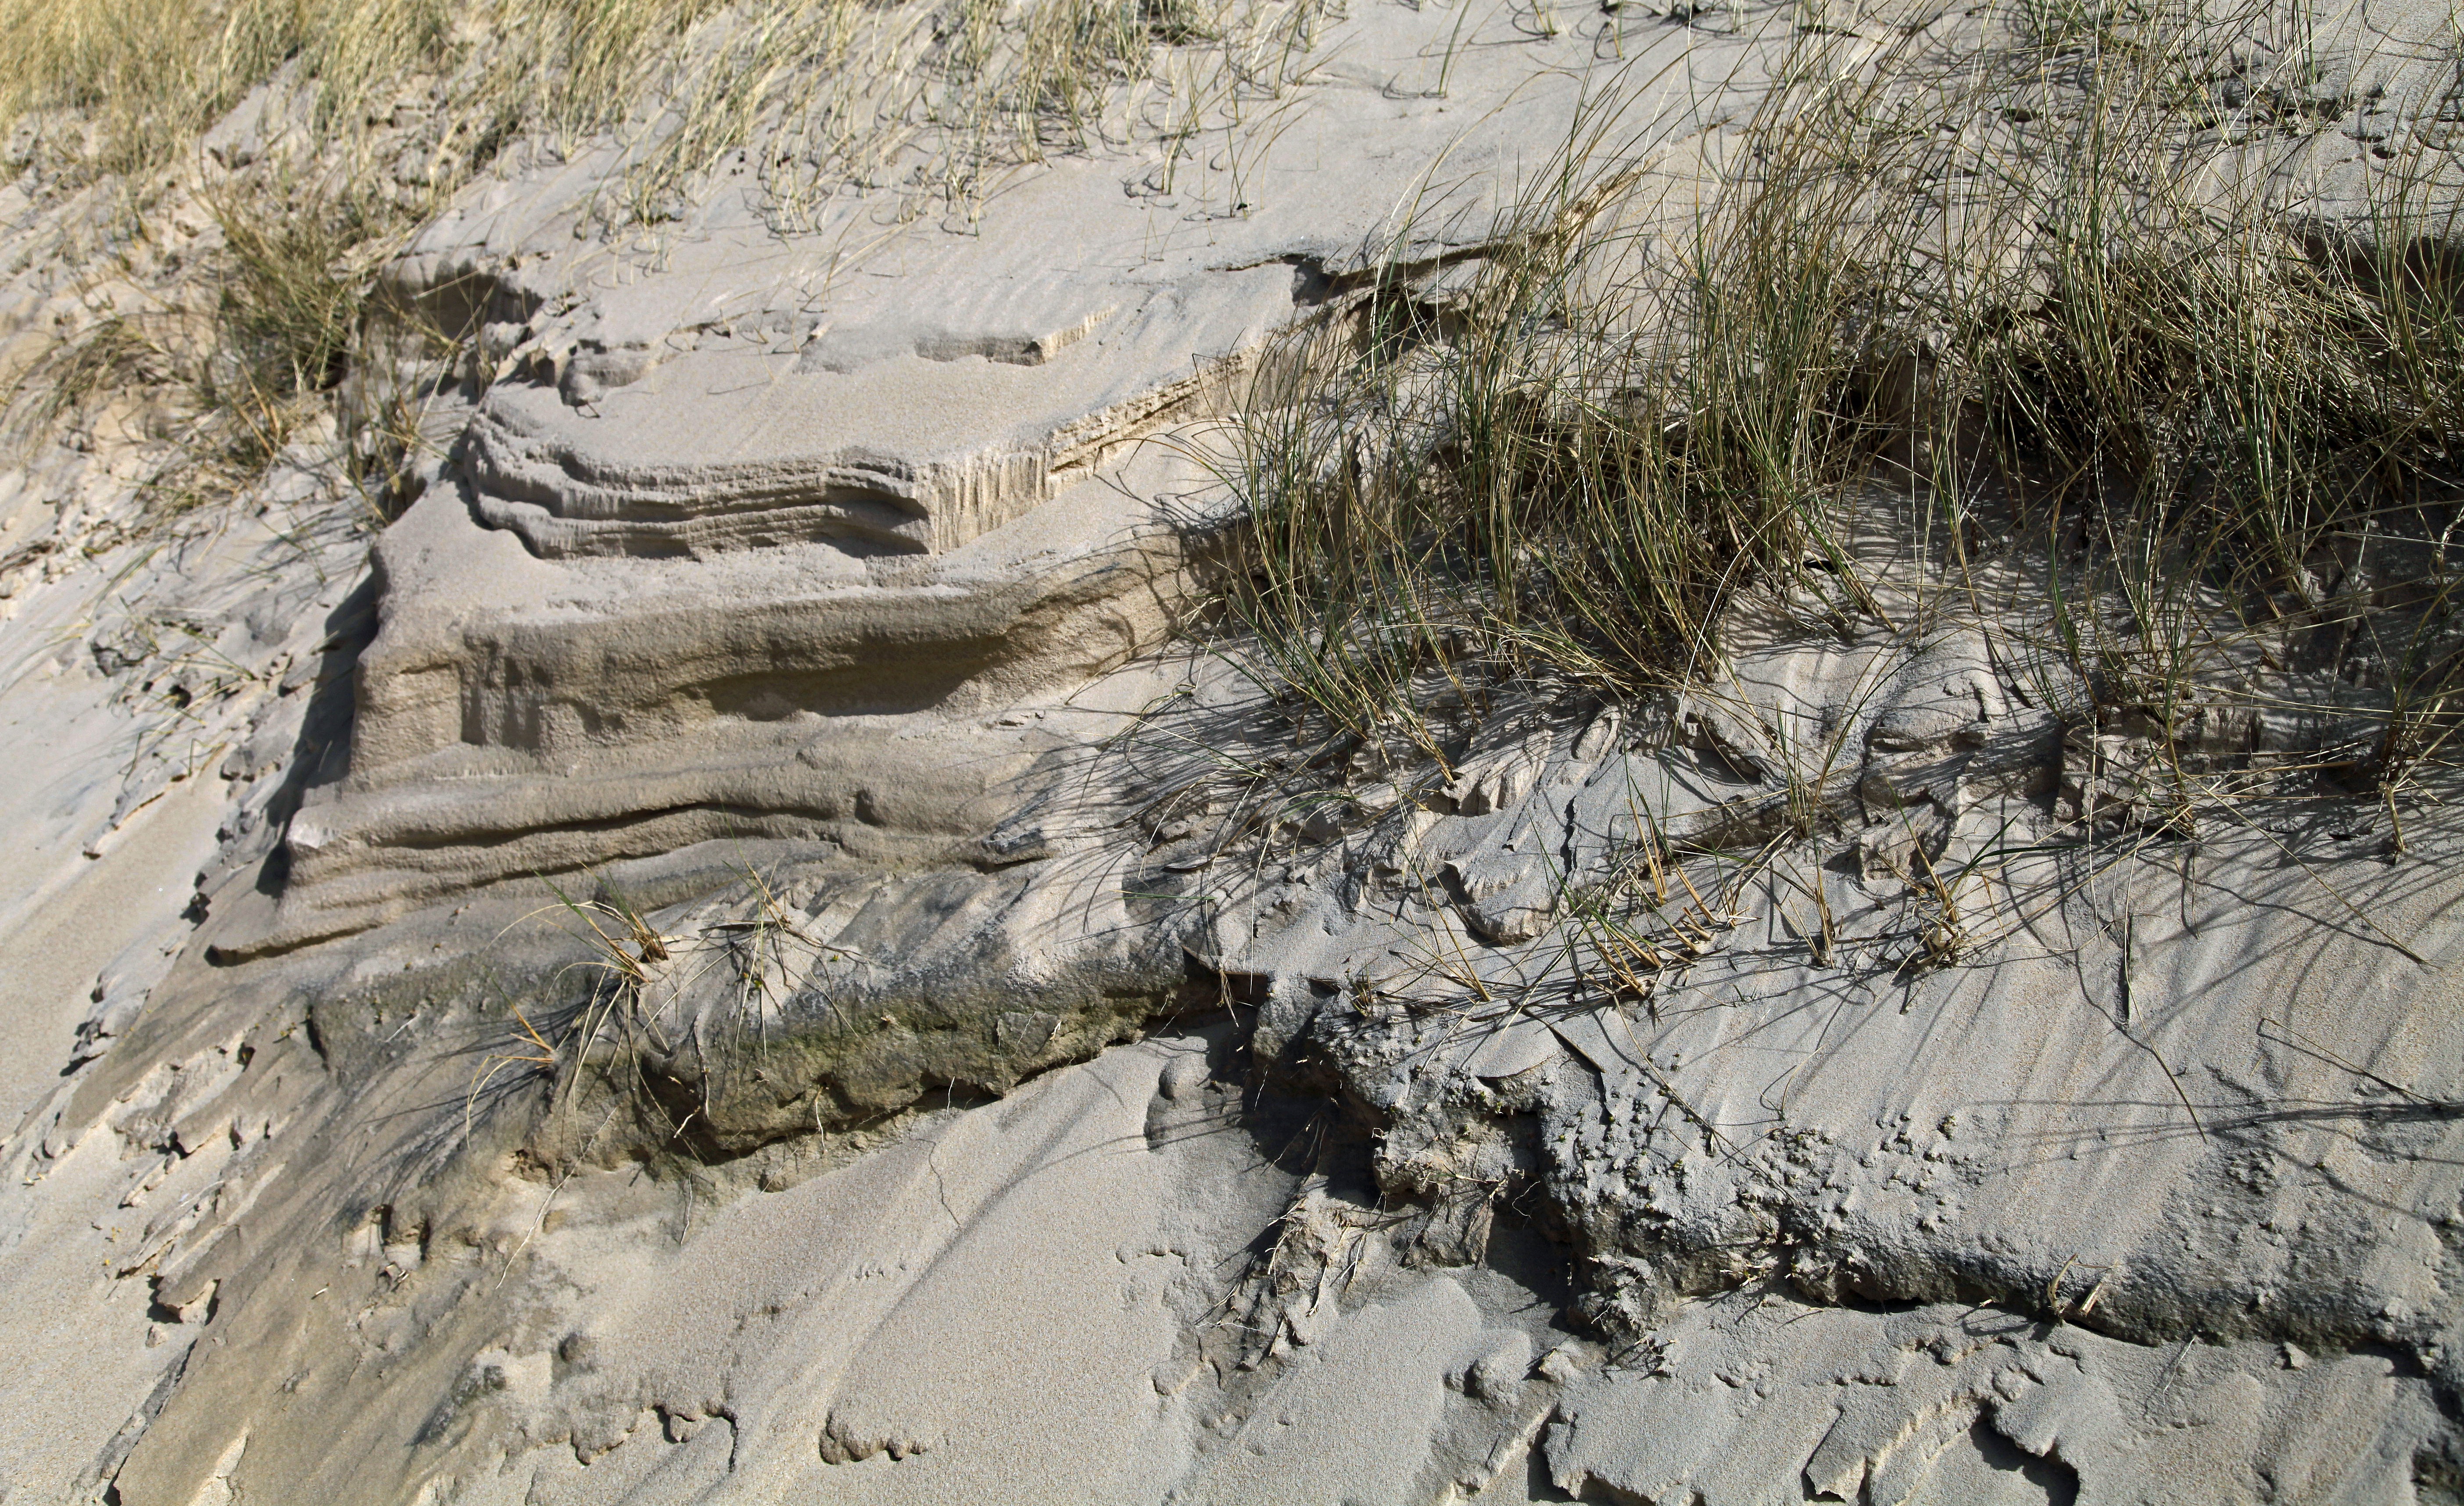
tree, sand, rock, dune, reed, cliff, terrain, material, geology, badlands, quarry, north sea, bedrock, grasses, dune grass, geological phenomenon